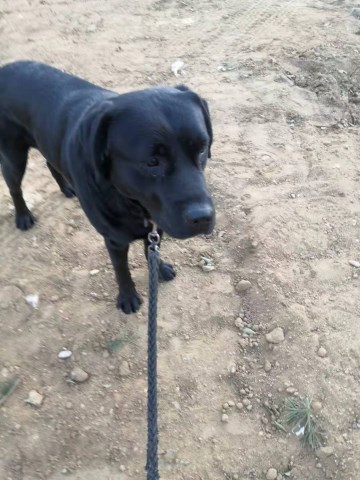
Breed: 3580-n000122-Labrador_retriever